Cecil Satariano

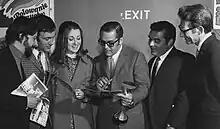
Cecil receiving a filmography award in London

Cecil Satariano originally worked in the Malta telegraph office of Cable and Wireless and became a part-time journalist and film critic for the Sunday Times of Malta. A film enthusiast, he also read widely but had no formal film making training. A member of the Malta Cine Circle, he was invited to join the Malta Censorship Board in 1972. He was the author of "Canon Fire!", a book which discussed his personal approach to choosing a theme, scripting, casting and using actors effectively.